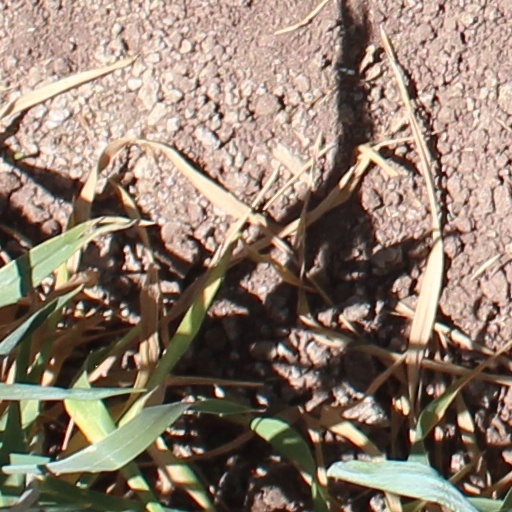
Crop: wheat